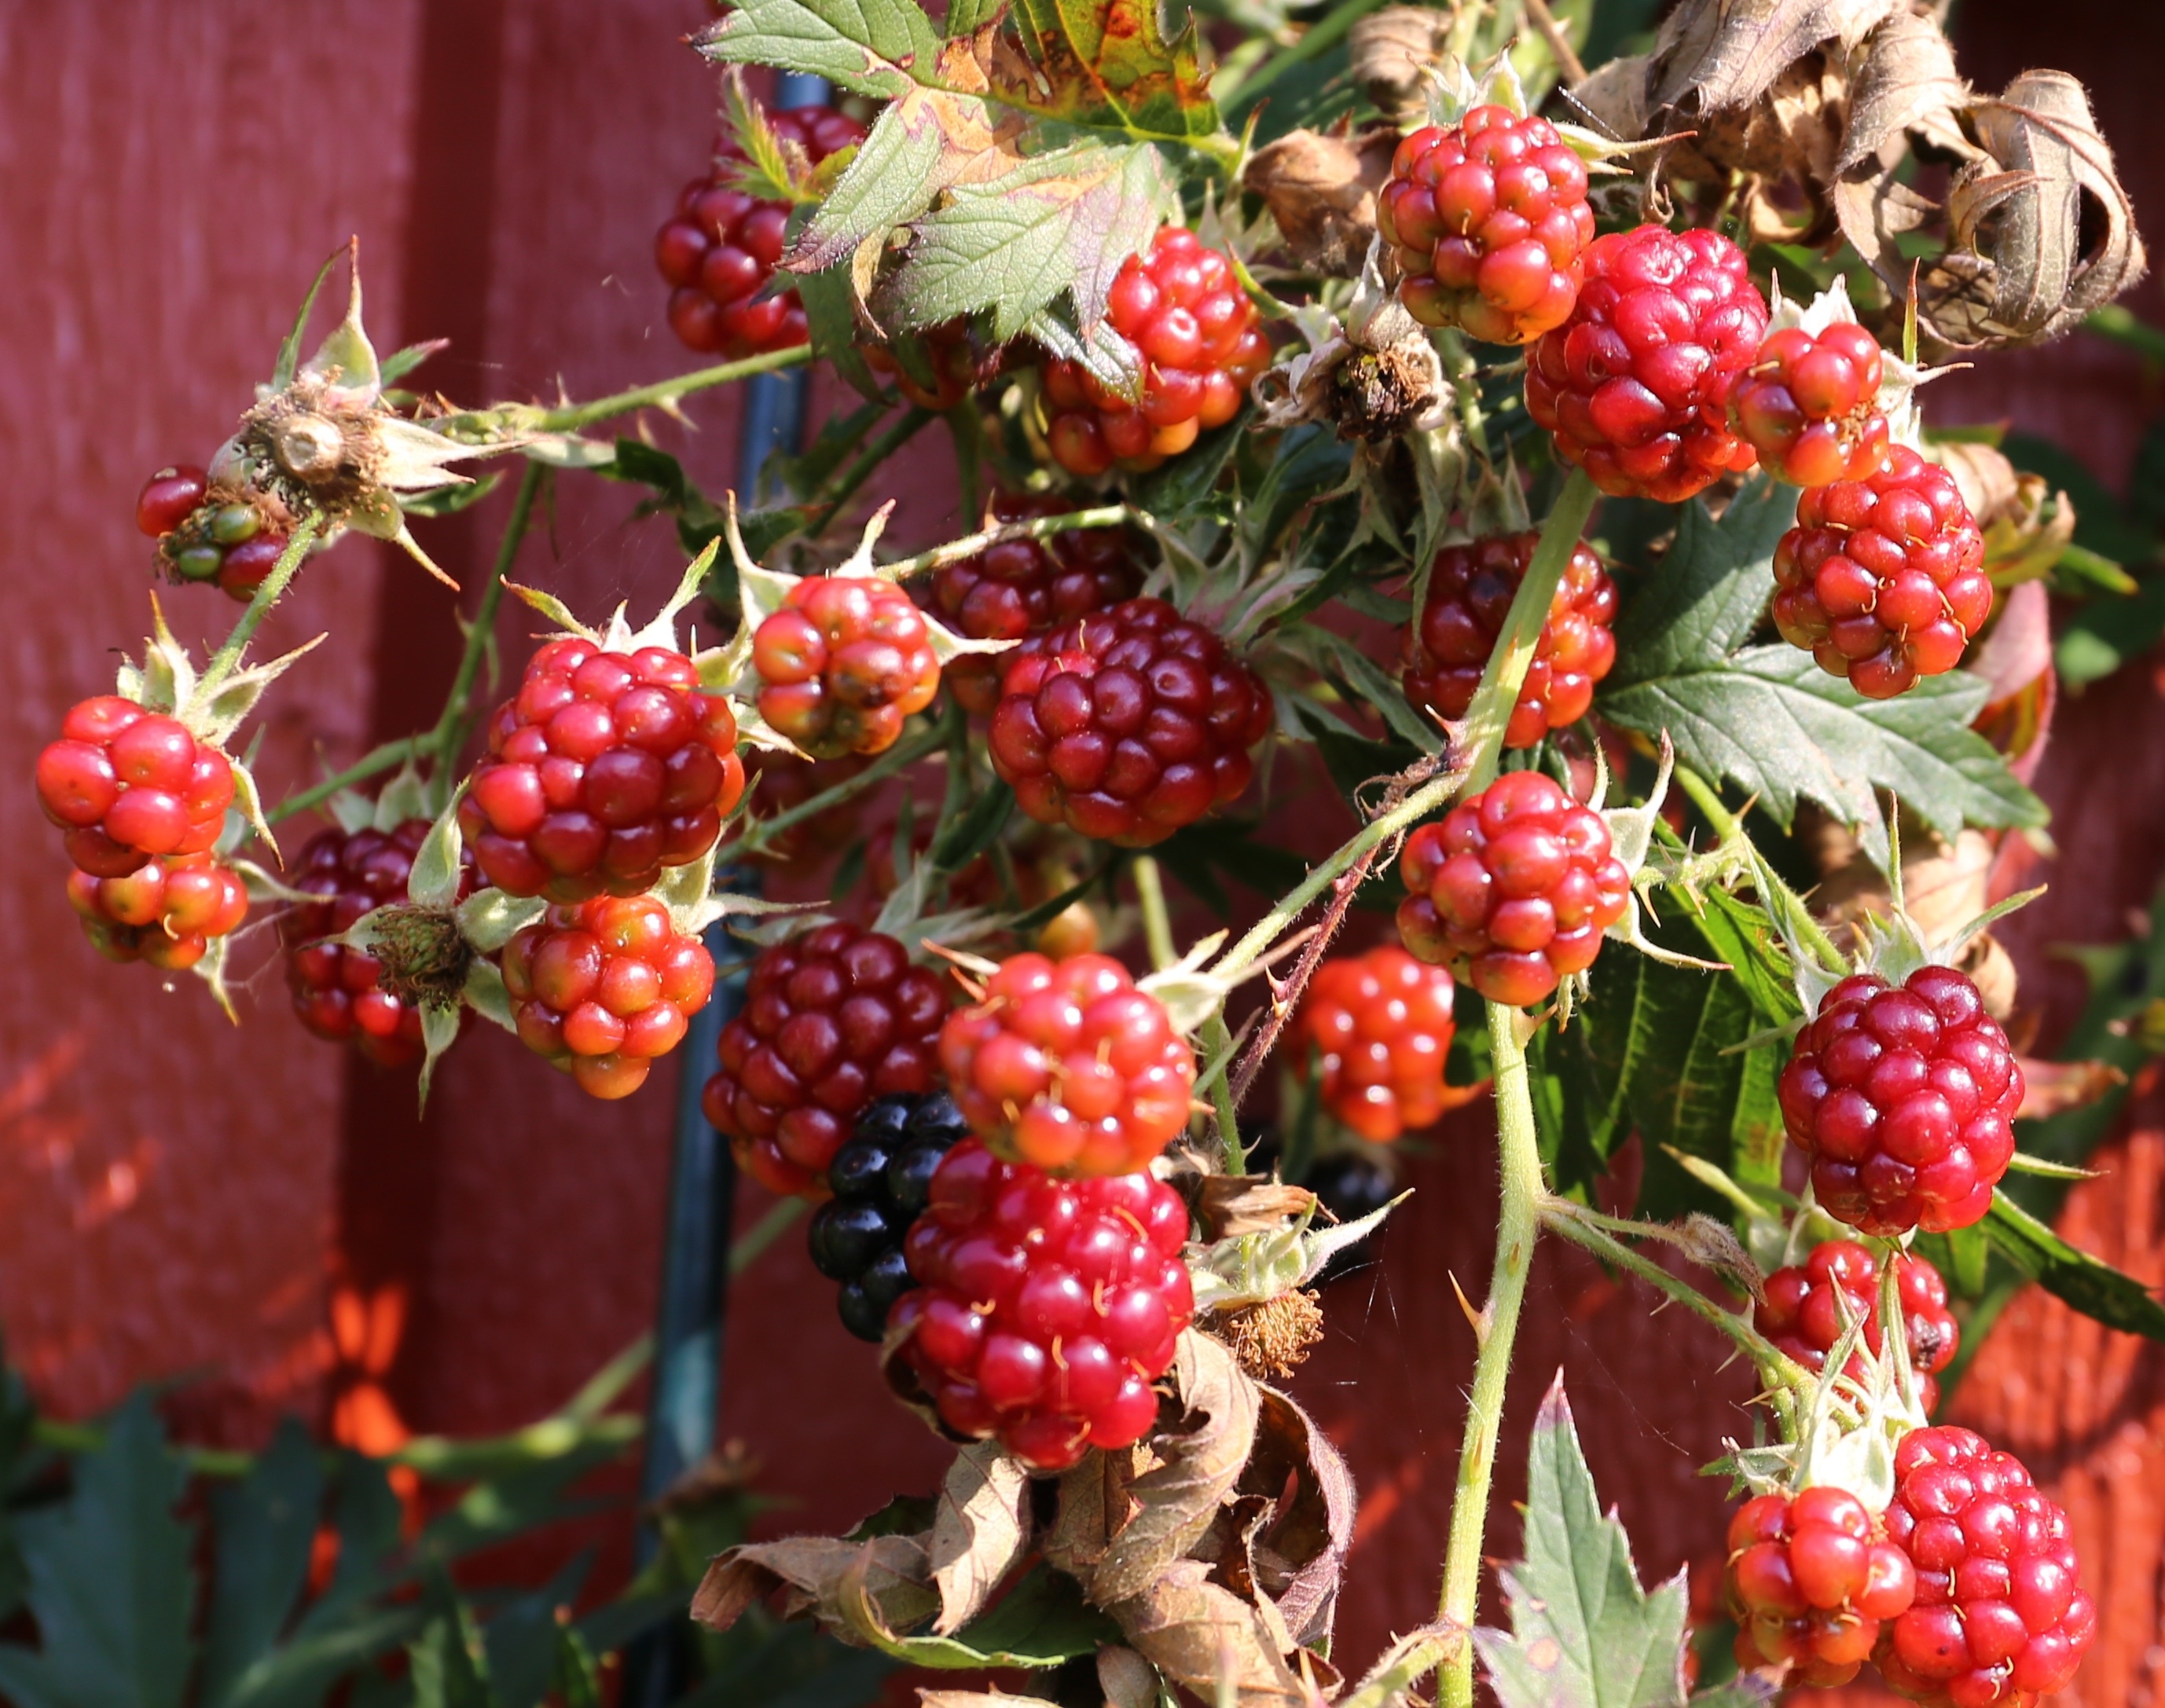
plant, fruit, berry, flower, food, produce, evergreen, autumn, blackberry, shrub, rowan, flowering plant, black berries, woody plant, land plant, chinese hawthorn, schisandra, loganberry, wine raspberry